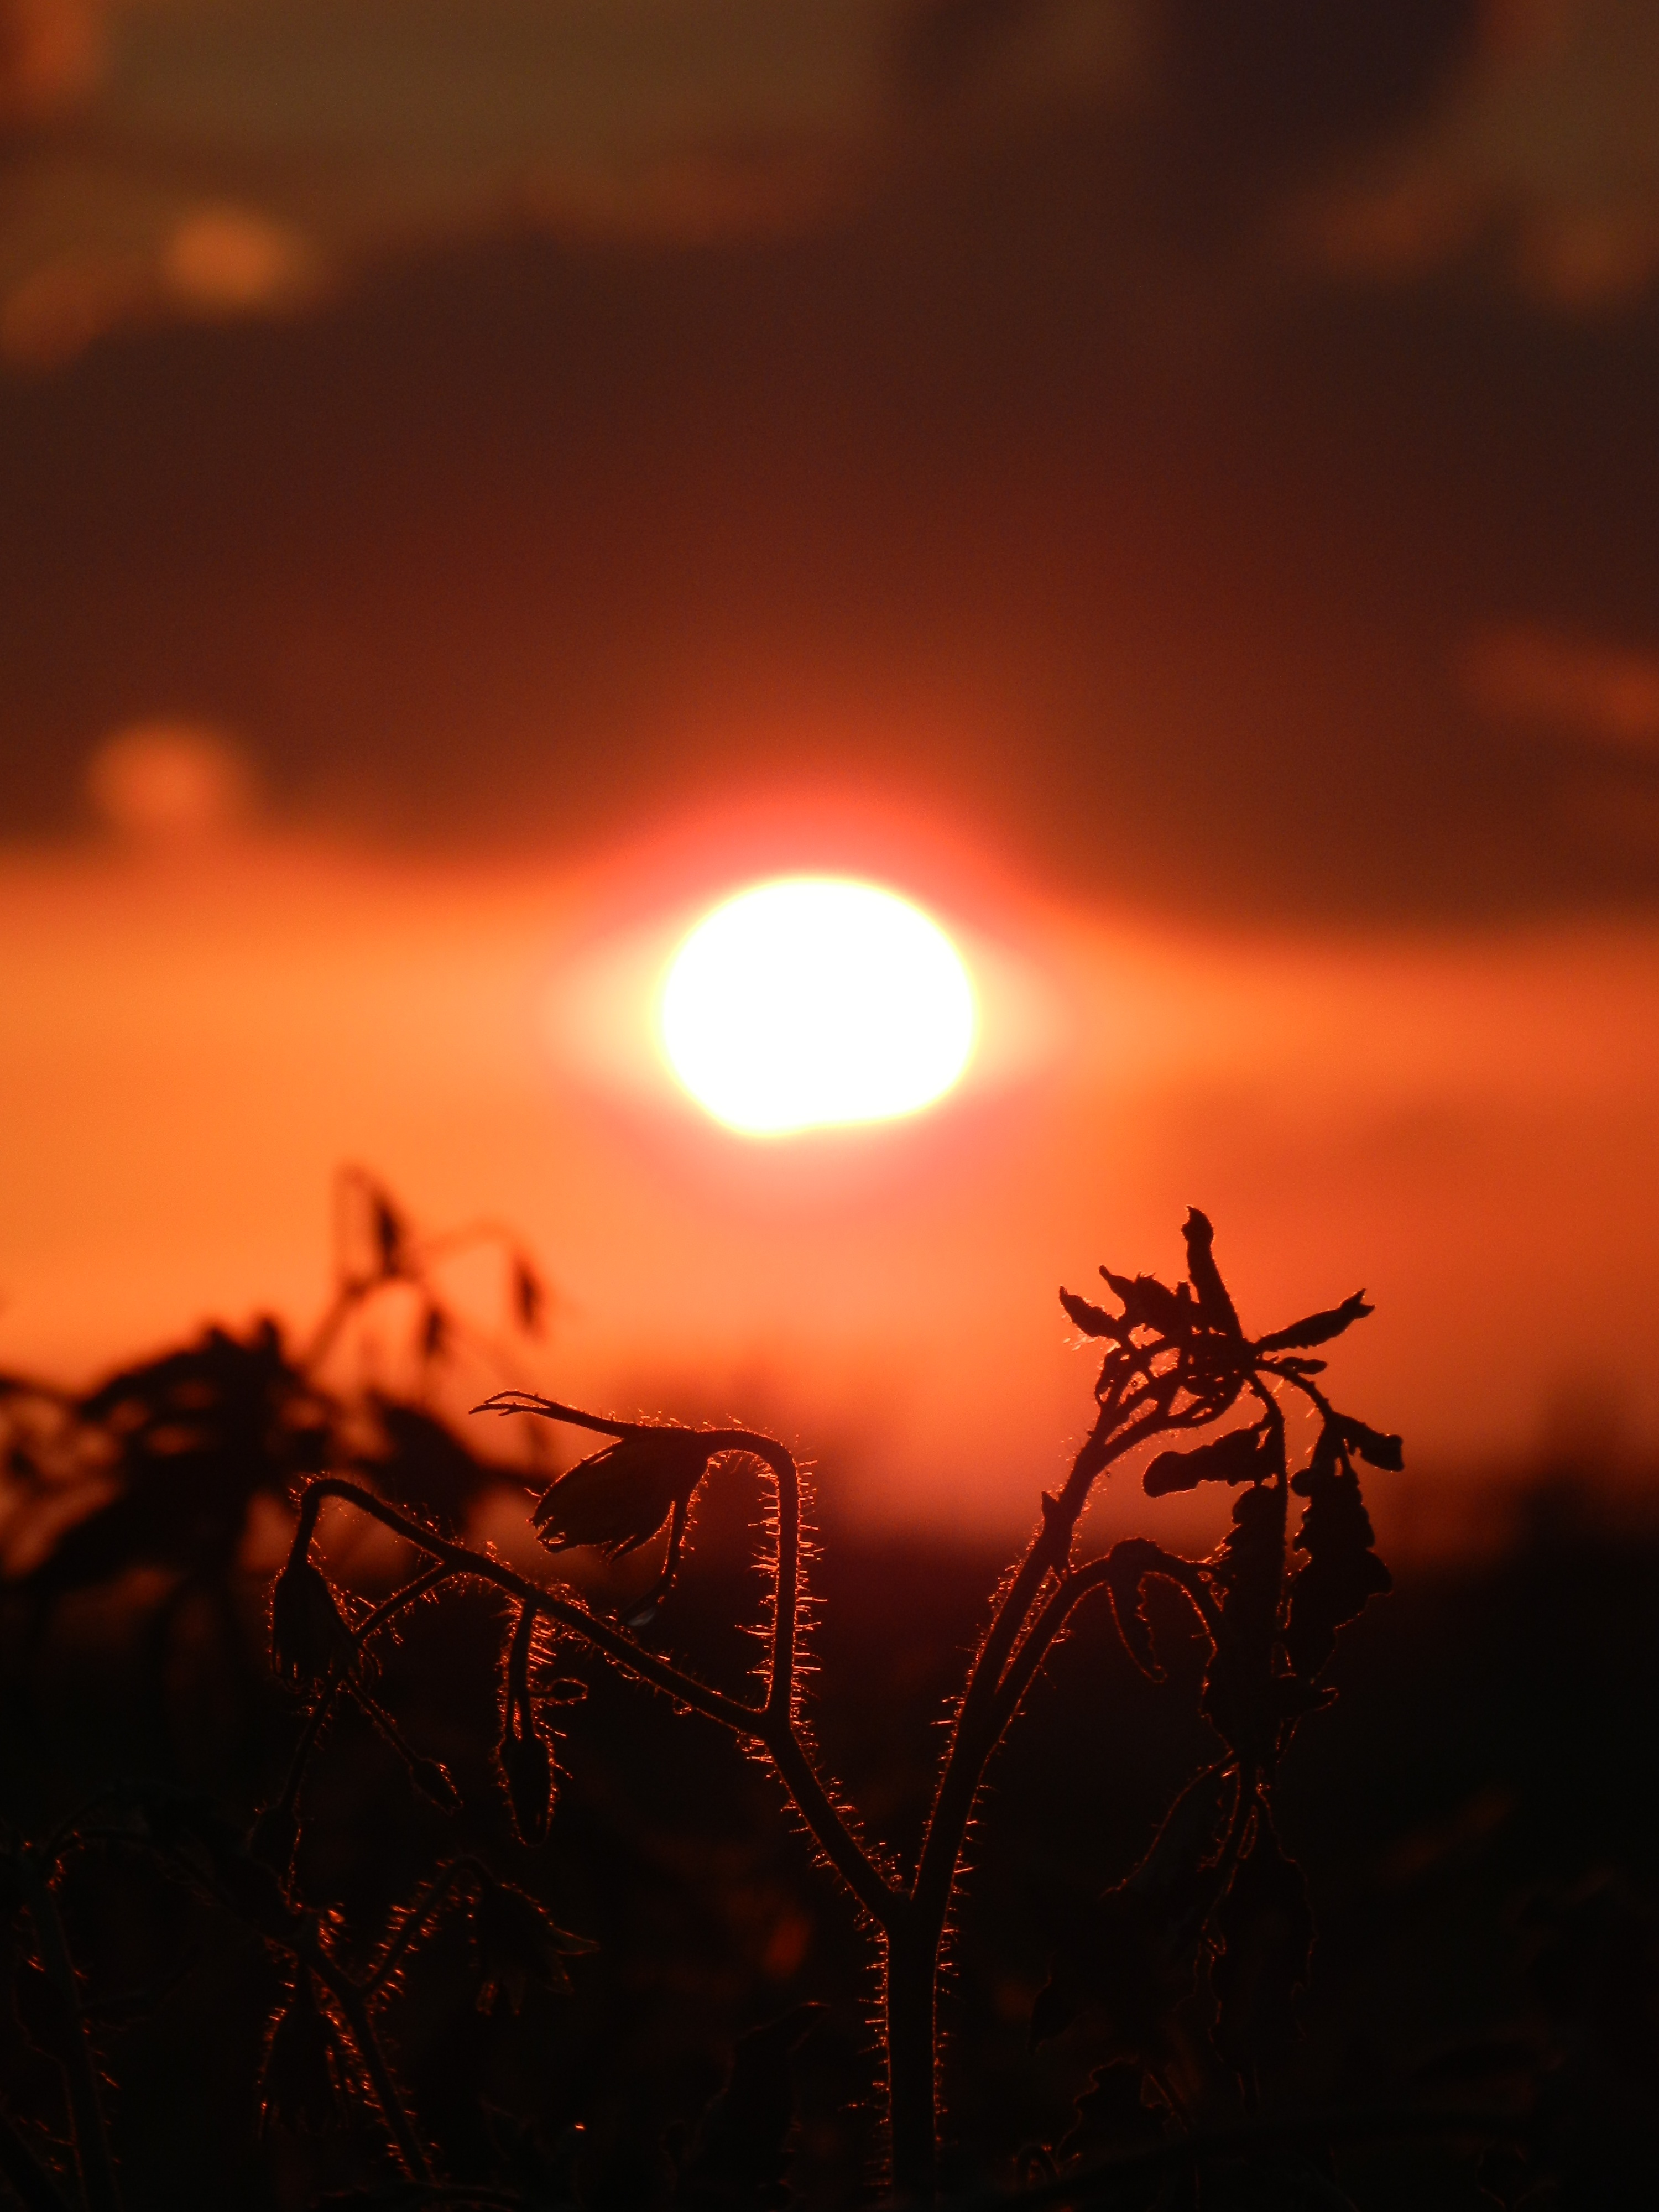
nature, horizon, light, cloud, sky, sun, sunrise, sunset, night, sunlight, morning, dawn, atmosphere, dusk, evening, reflection, darkness, afterglow, astronomical object, atmospheric phenomenon